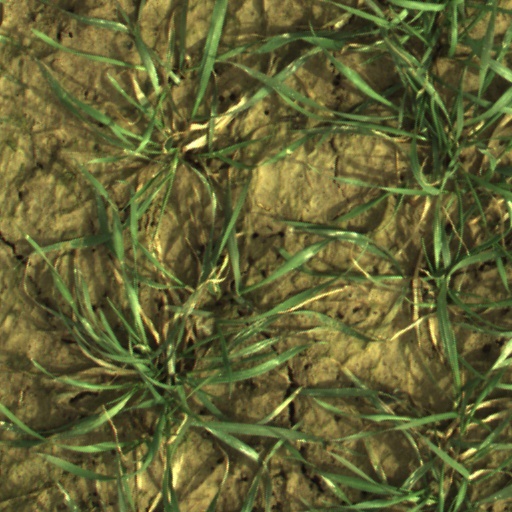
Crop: wheat